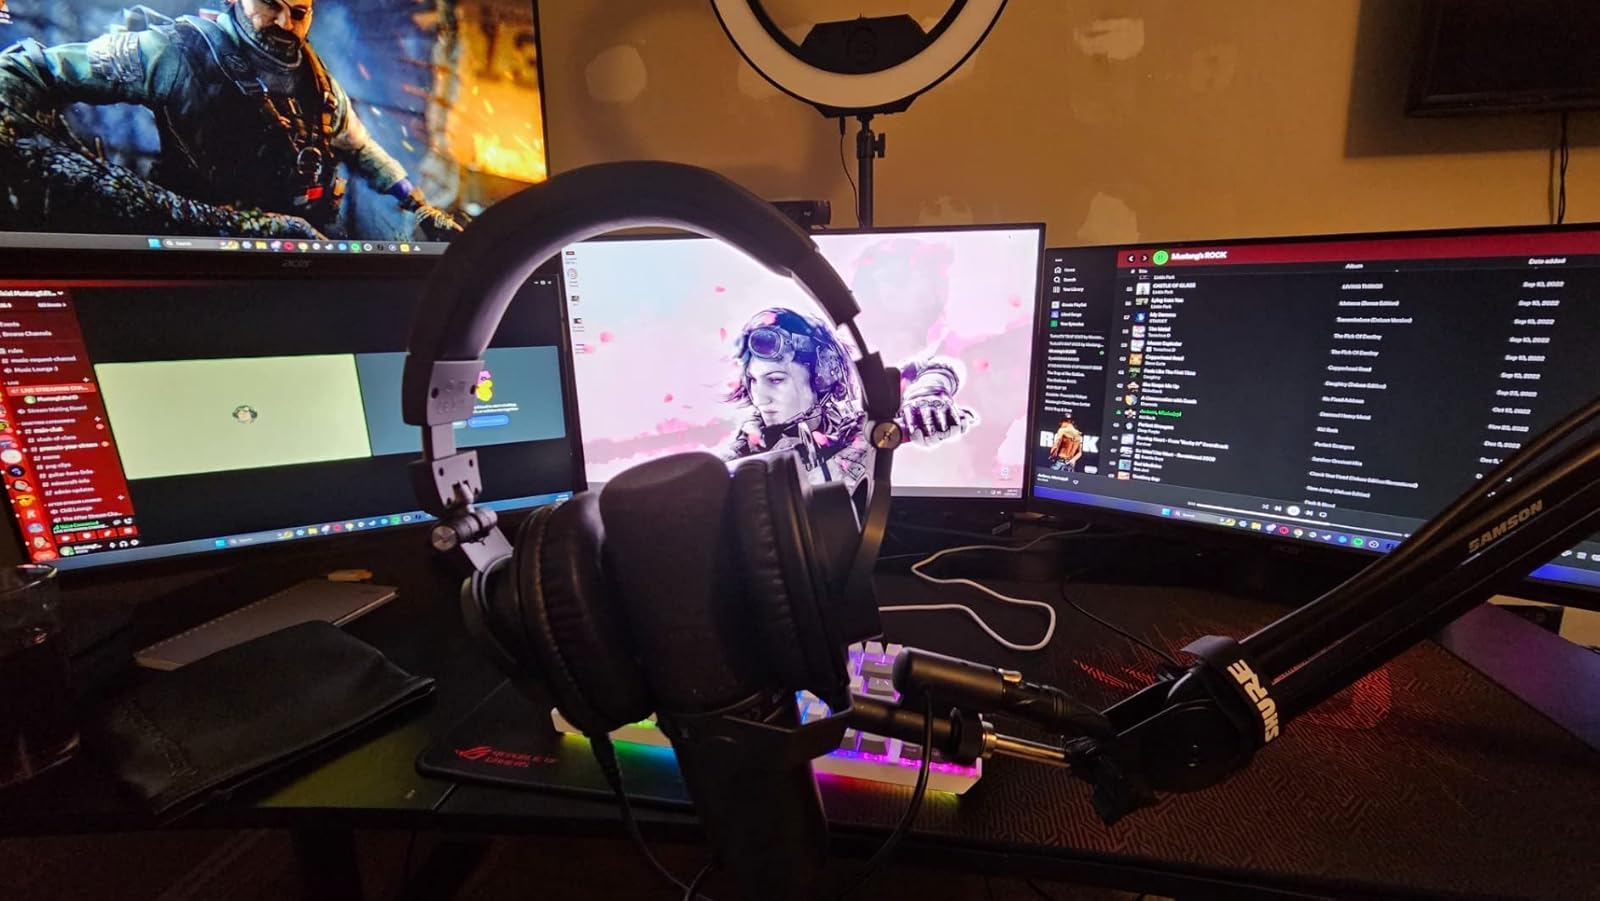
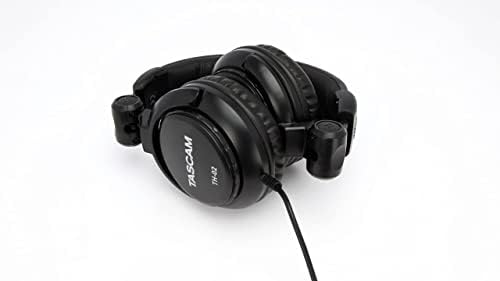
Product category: headphones
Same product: no